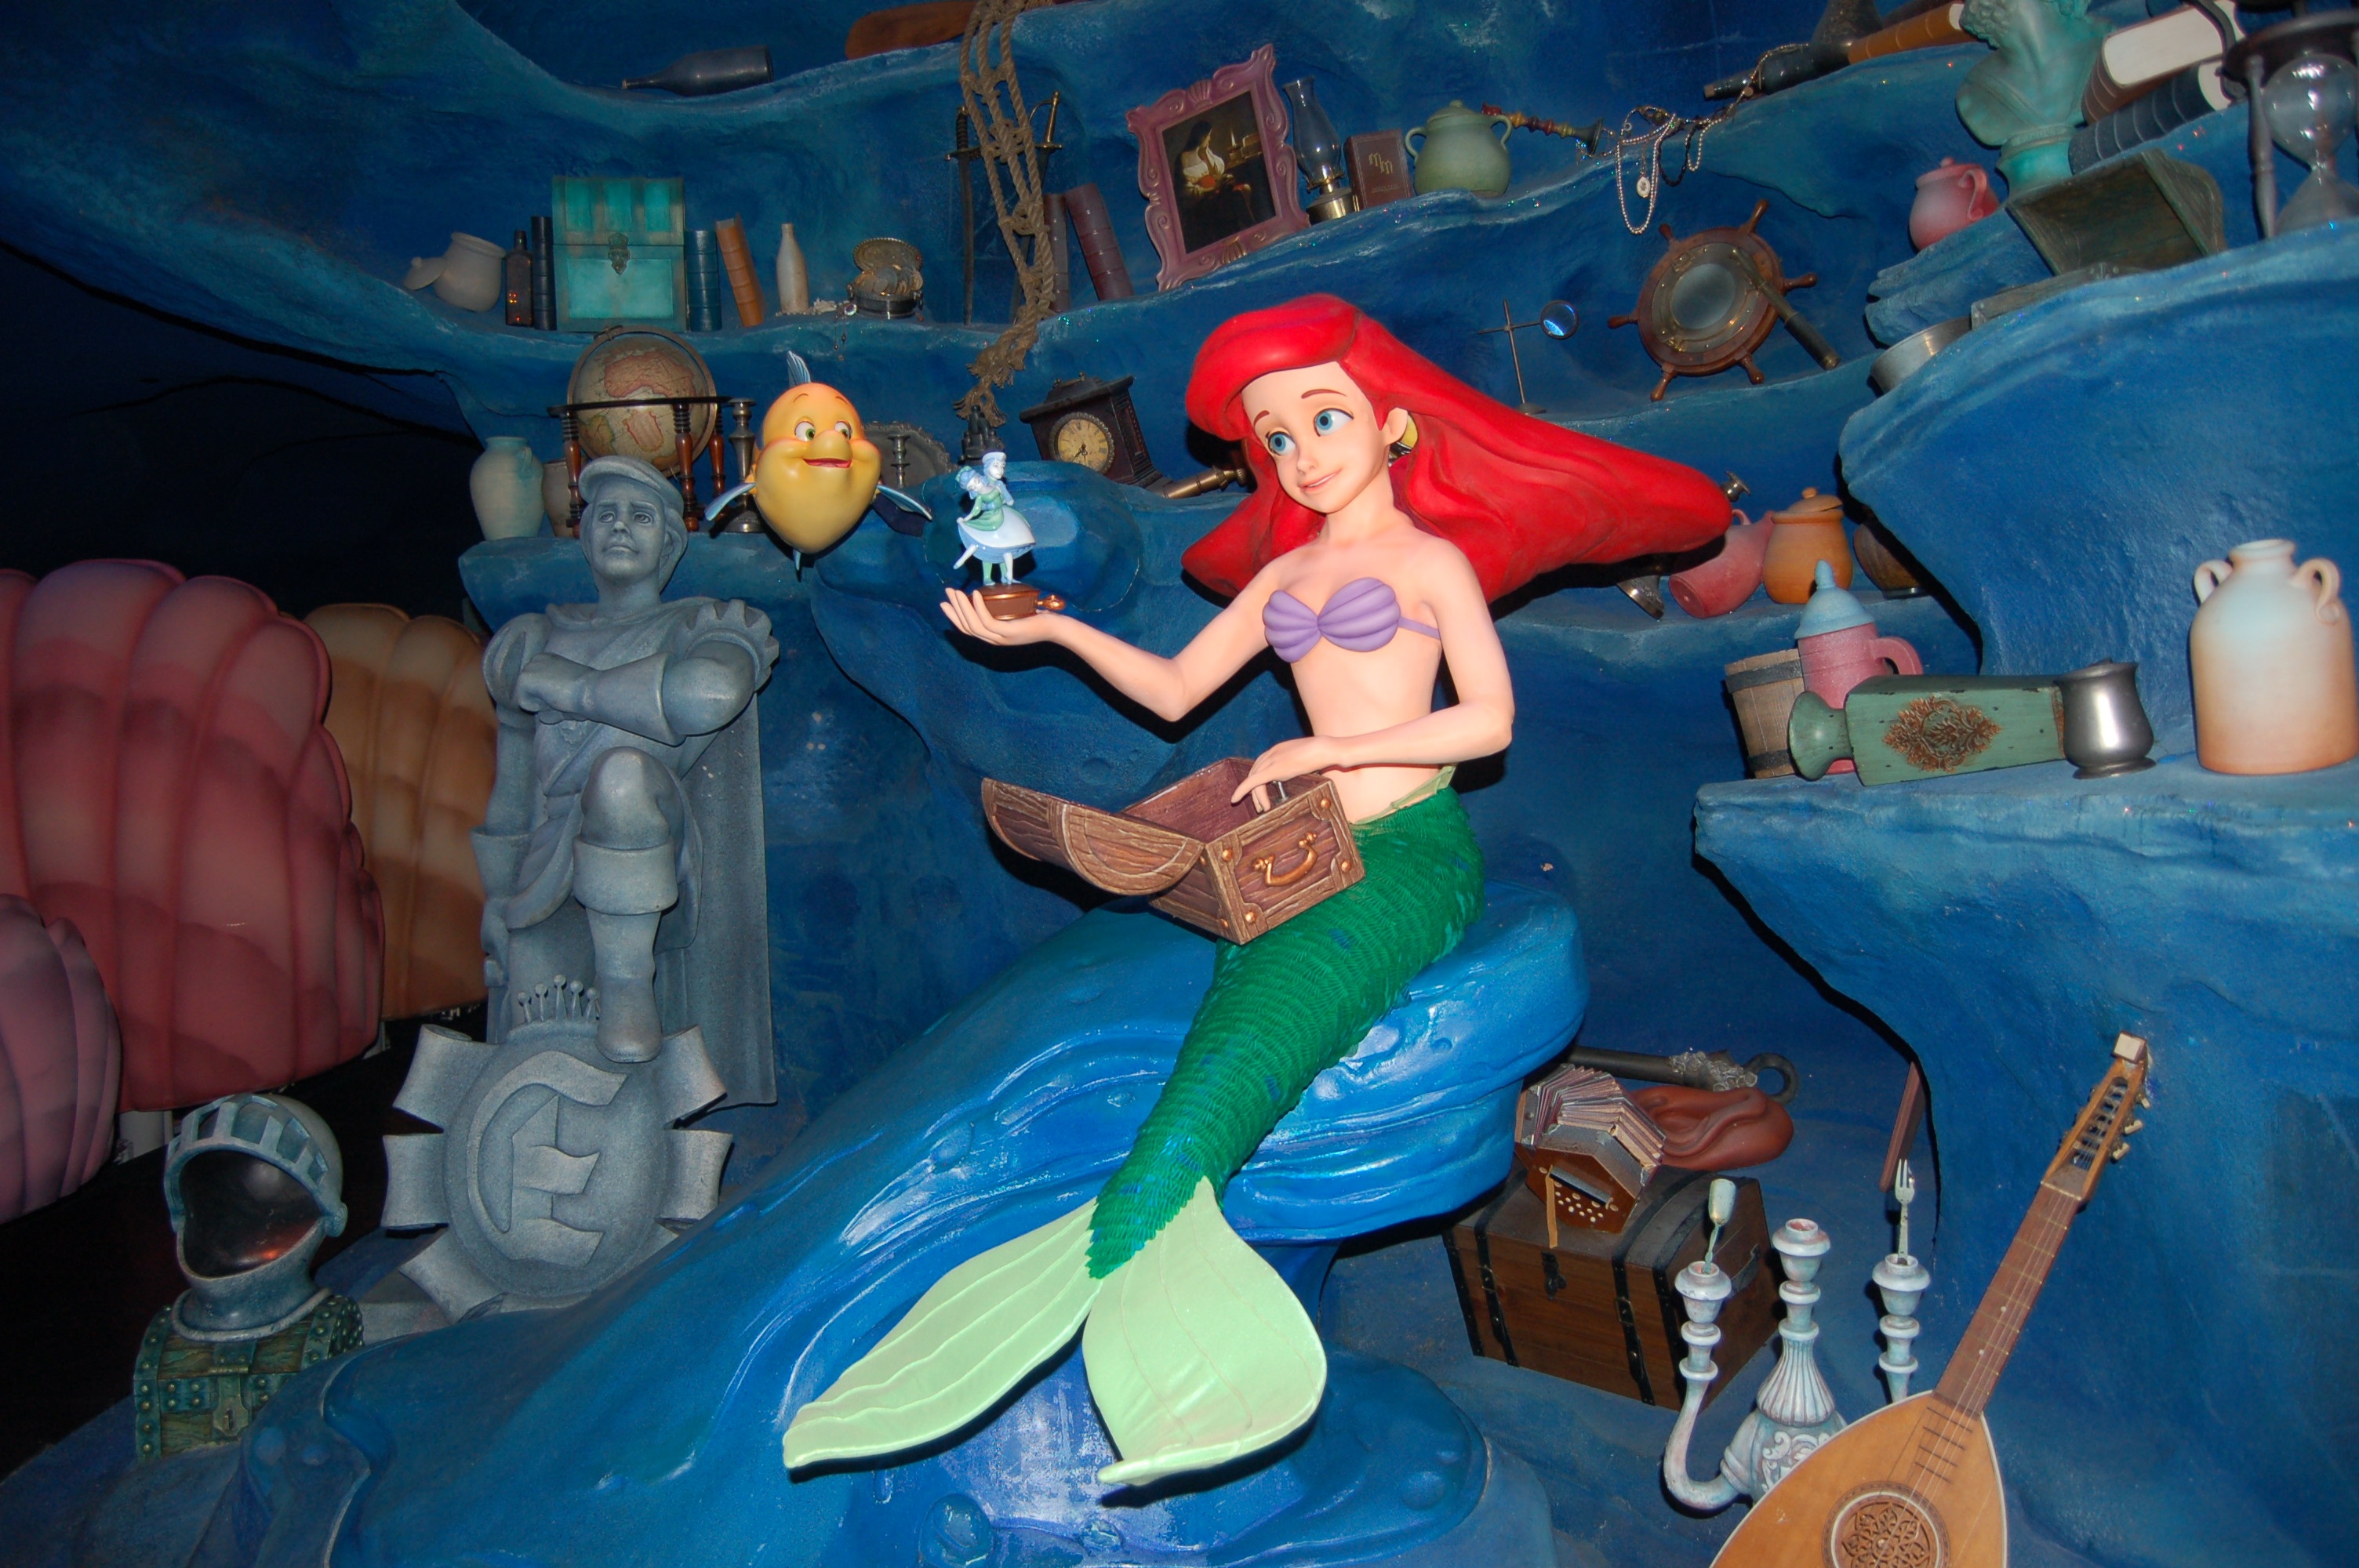
amusement park, park, toy, disney, ariel, screenshot, little mermaid, magic kingdom, disney world